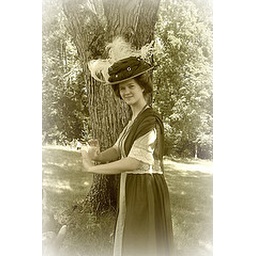
The hat is a joint decorating masterpiece by Betsy and myself. The dress is an altered bridesmaid gown.